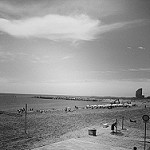
Label: B & W